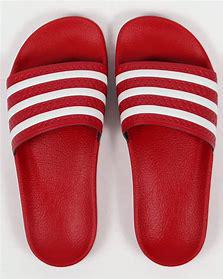
Brand: Adidas
Model: Adilette